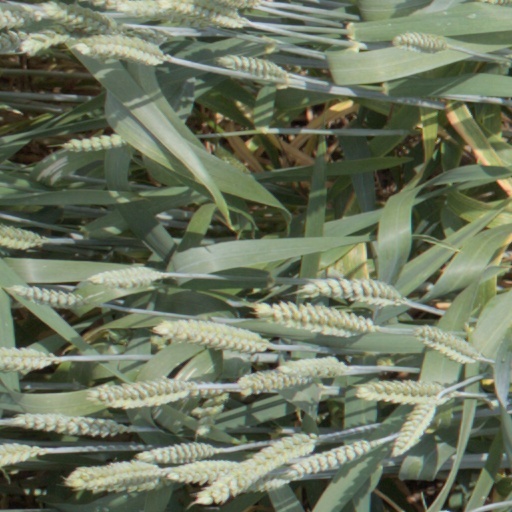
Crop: wheat